Huguette Bello

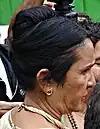
Bello in 2011

During the 2008 municipal election, Bello led a left-wing list in Saint-Paul, which went on to win the election after receiving 50.2% of the vote in the second round runoff, defeating outgoing mayor Alain Bénard. Following the election, Bello was inaugurated as mayor of Saint-Paul, the second most-populous city in Réunion. Upon her election, Bello became the second woman in Réunion to ever be elected as a mayor, following Marie-Thérèse de Chateauvieux of Saint-Leu, and one of the few women in France to be elected as mayor of a city with over 100,000 residents. Bénard, having been beaten by just 138 votes, alleged that Bello's list had illegally distributed leaflets to voters the day before the election, in addition to alleging "maneuvers" on the voting lists and "pressuring" at polling places. Bénard appealed the election results at the administrative court of Saint-Denis, which decided to invalidate the results. Bello appealed the court's decision before the Conseil d'État, but her appeal was rejected in August 2009, resulting in the organization of new elections and her removal from the office of mayor. In the interim, the municipal government was led by a special delegation appointed by the prefect of Réunion. New municipal elections were held in the city in October 2009, where Bello once again defeated Bénard and was able to become reinaugurated as mayor.